Denis Alibec

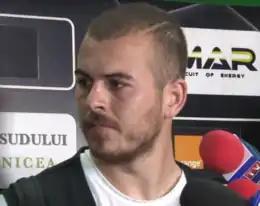
Alibec in 2016

Denis Alibec (Dobrujan Tatar: "Deñíz Alibek"; born 5 January 1991) is a Romanian professional footballer who plays as a forward for Liga I club FCSB and the Romania national team.